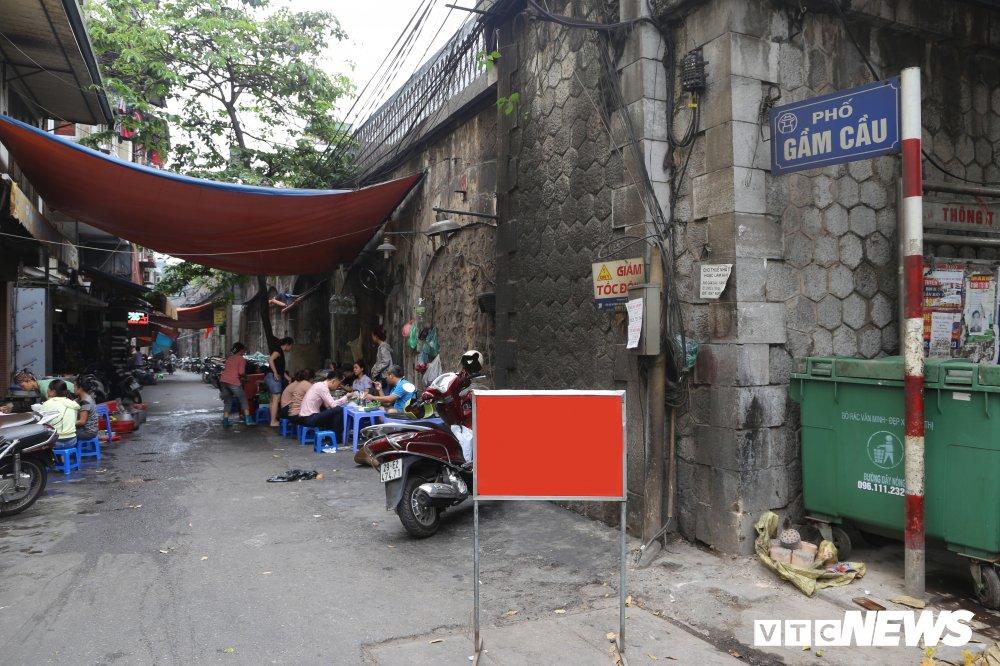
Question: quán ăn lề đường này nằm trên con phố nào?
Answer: phố gầm cầu